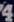
Number: 4